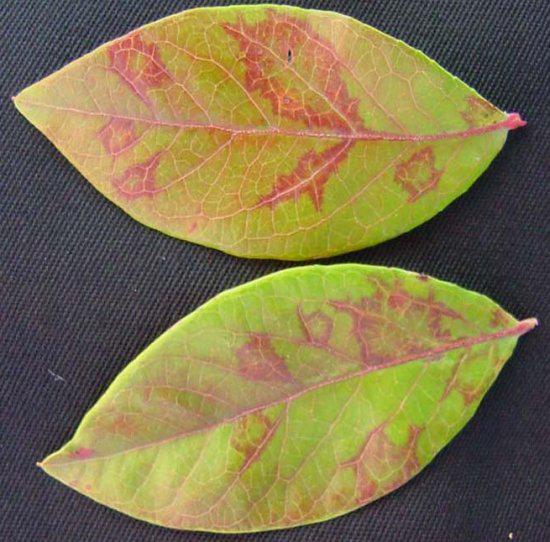
Plant: Blueberry
Disease: blueberry scorch